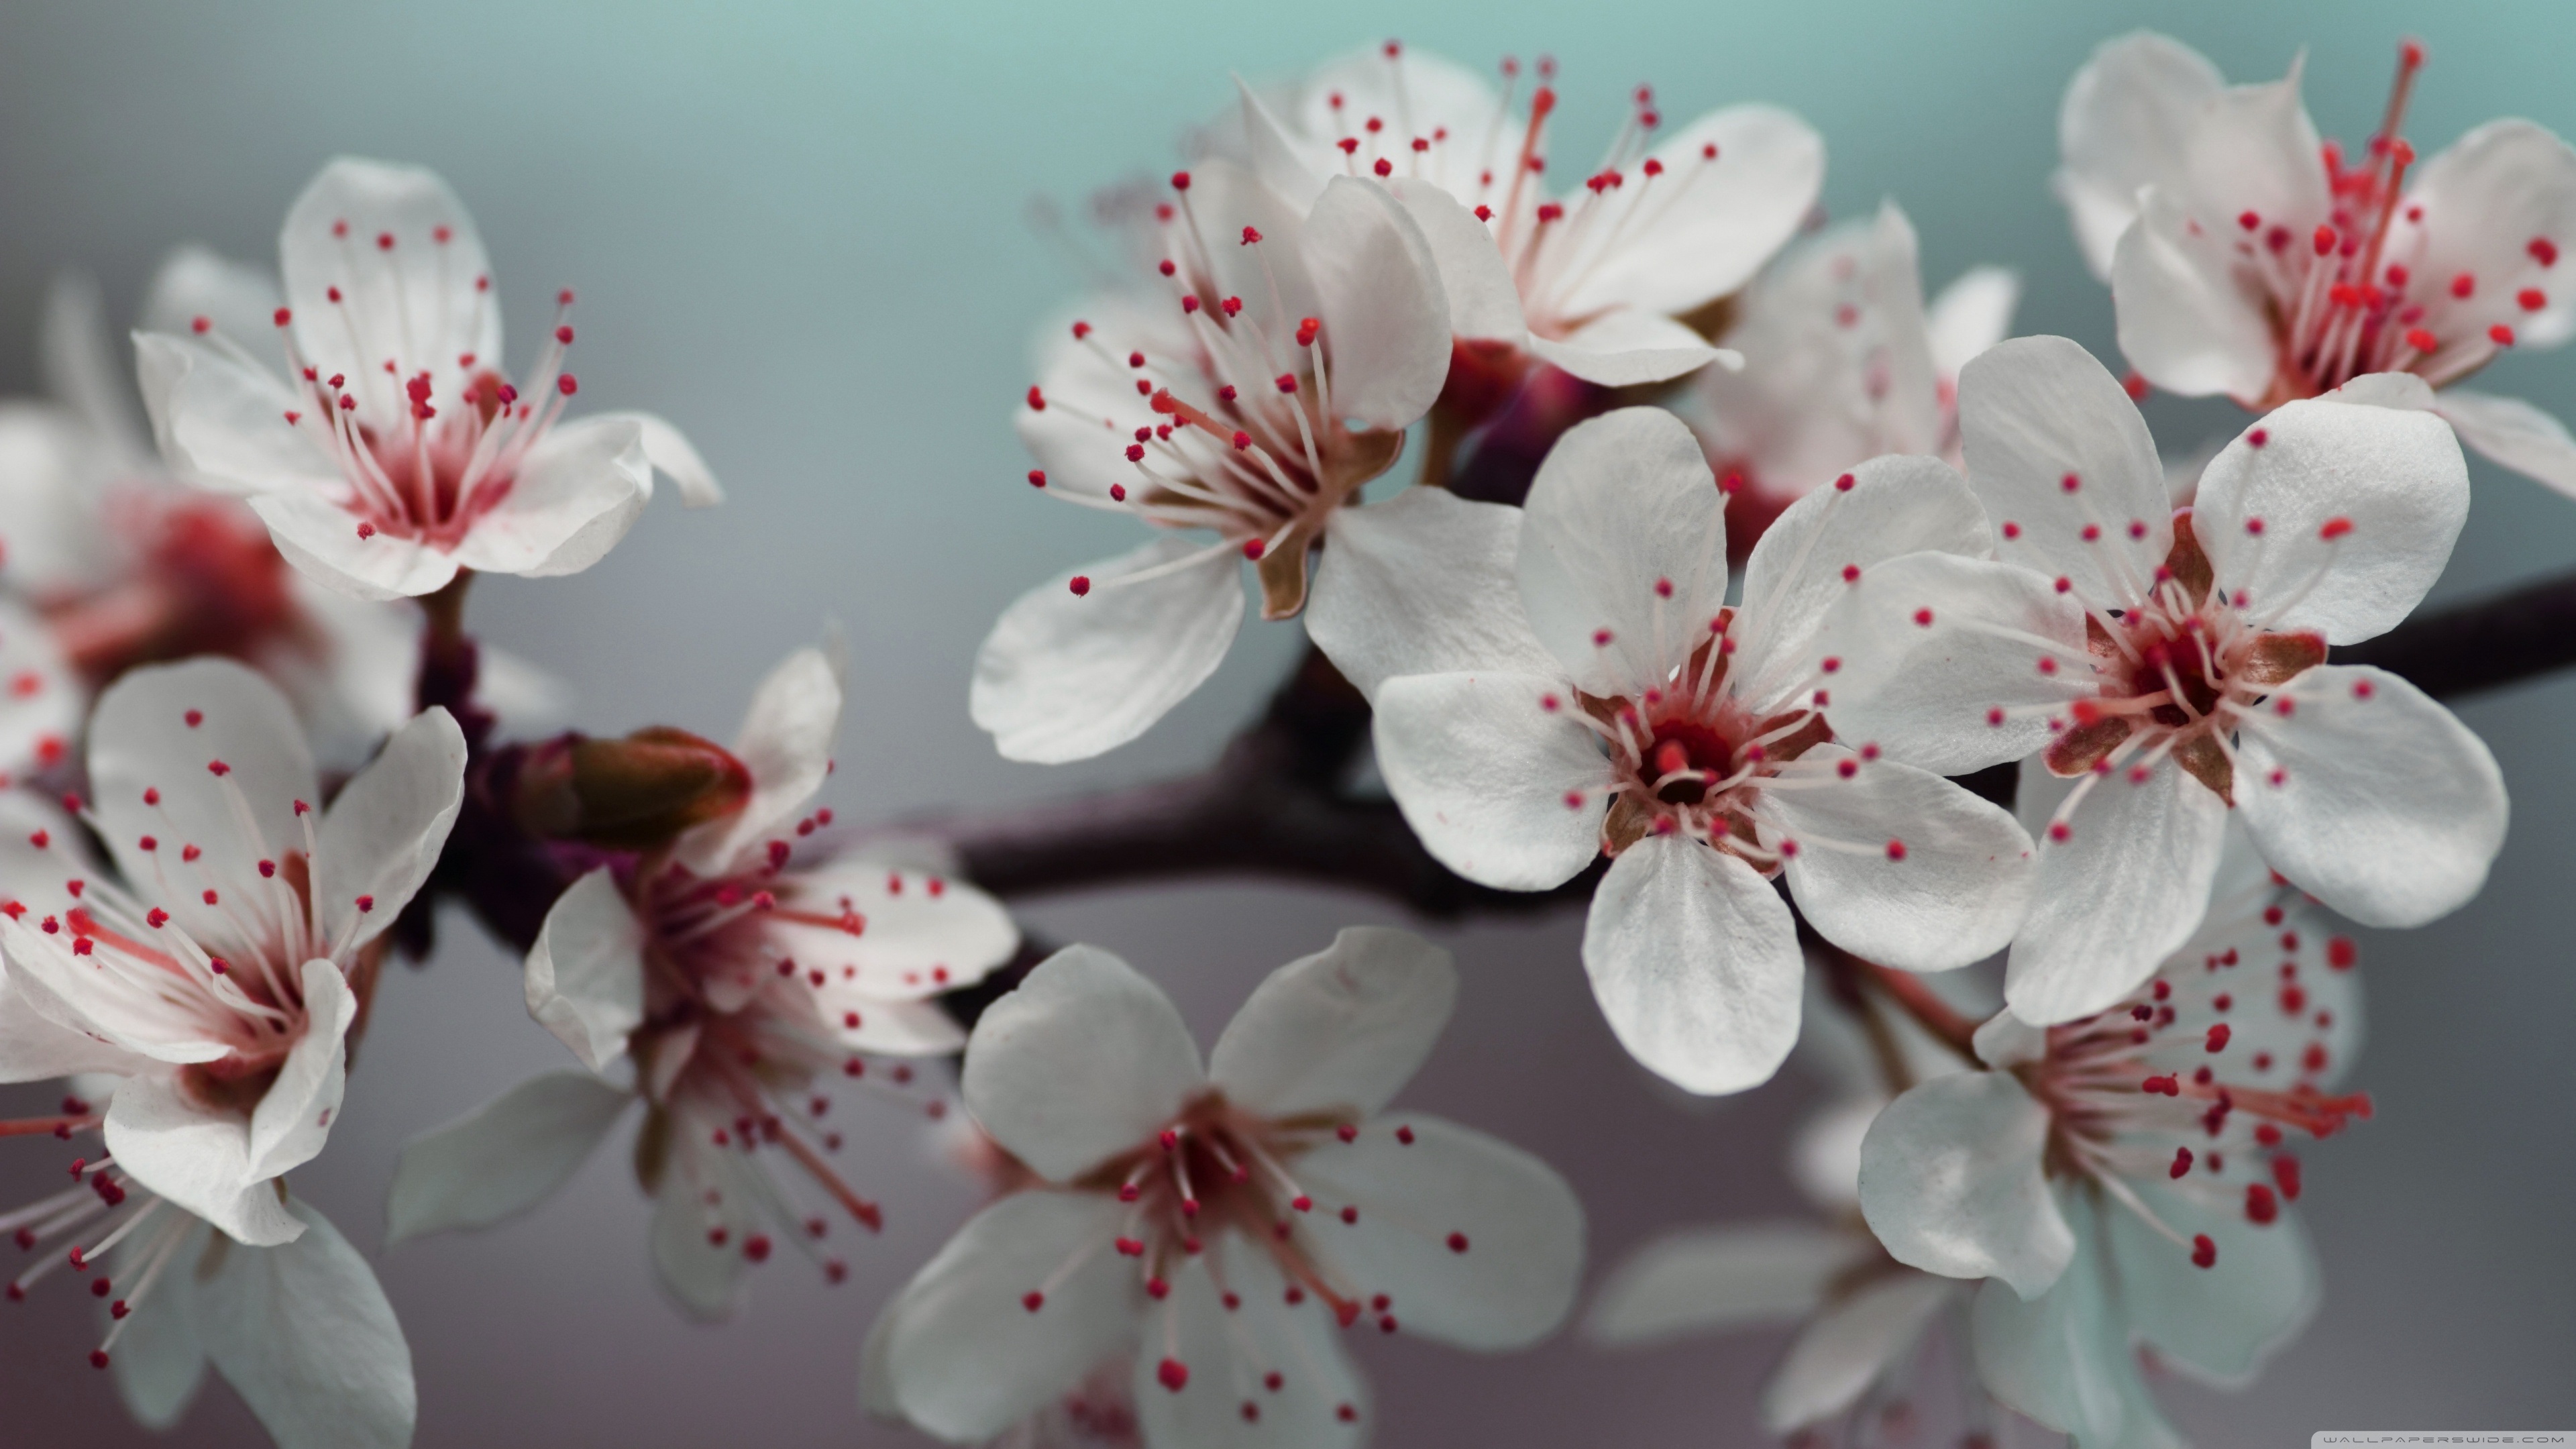
branch, blossom, plant, photography, flower, petal, food, spring, produce, pink, flora, cherry blossom, wallpapers, hd, macro photography, flowering plant, land plant